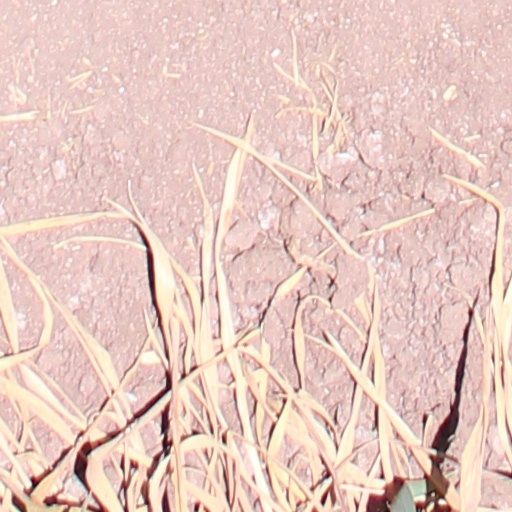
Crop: wheat